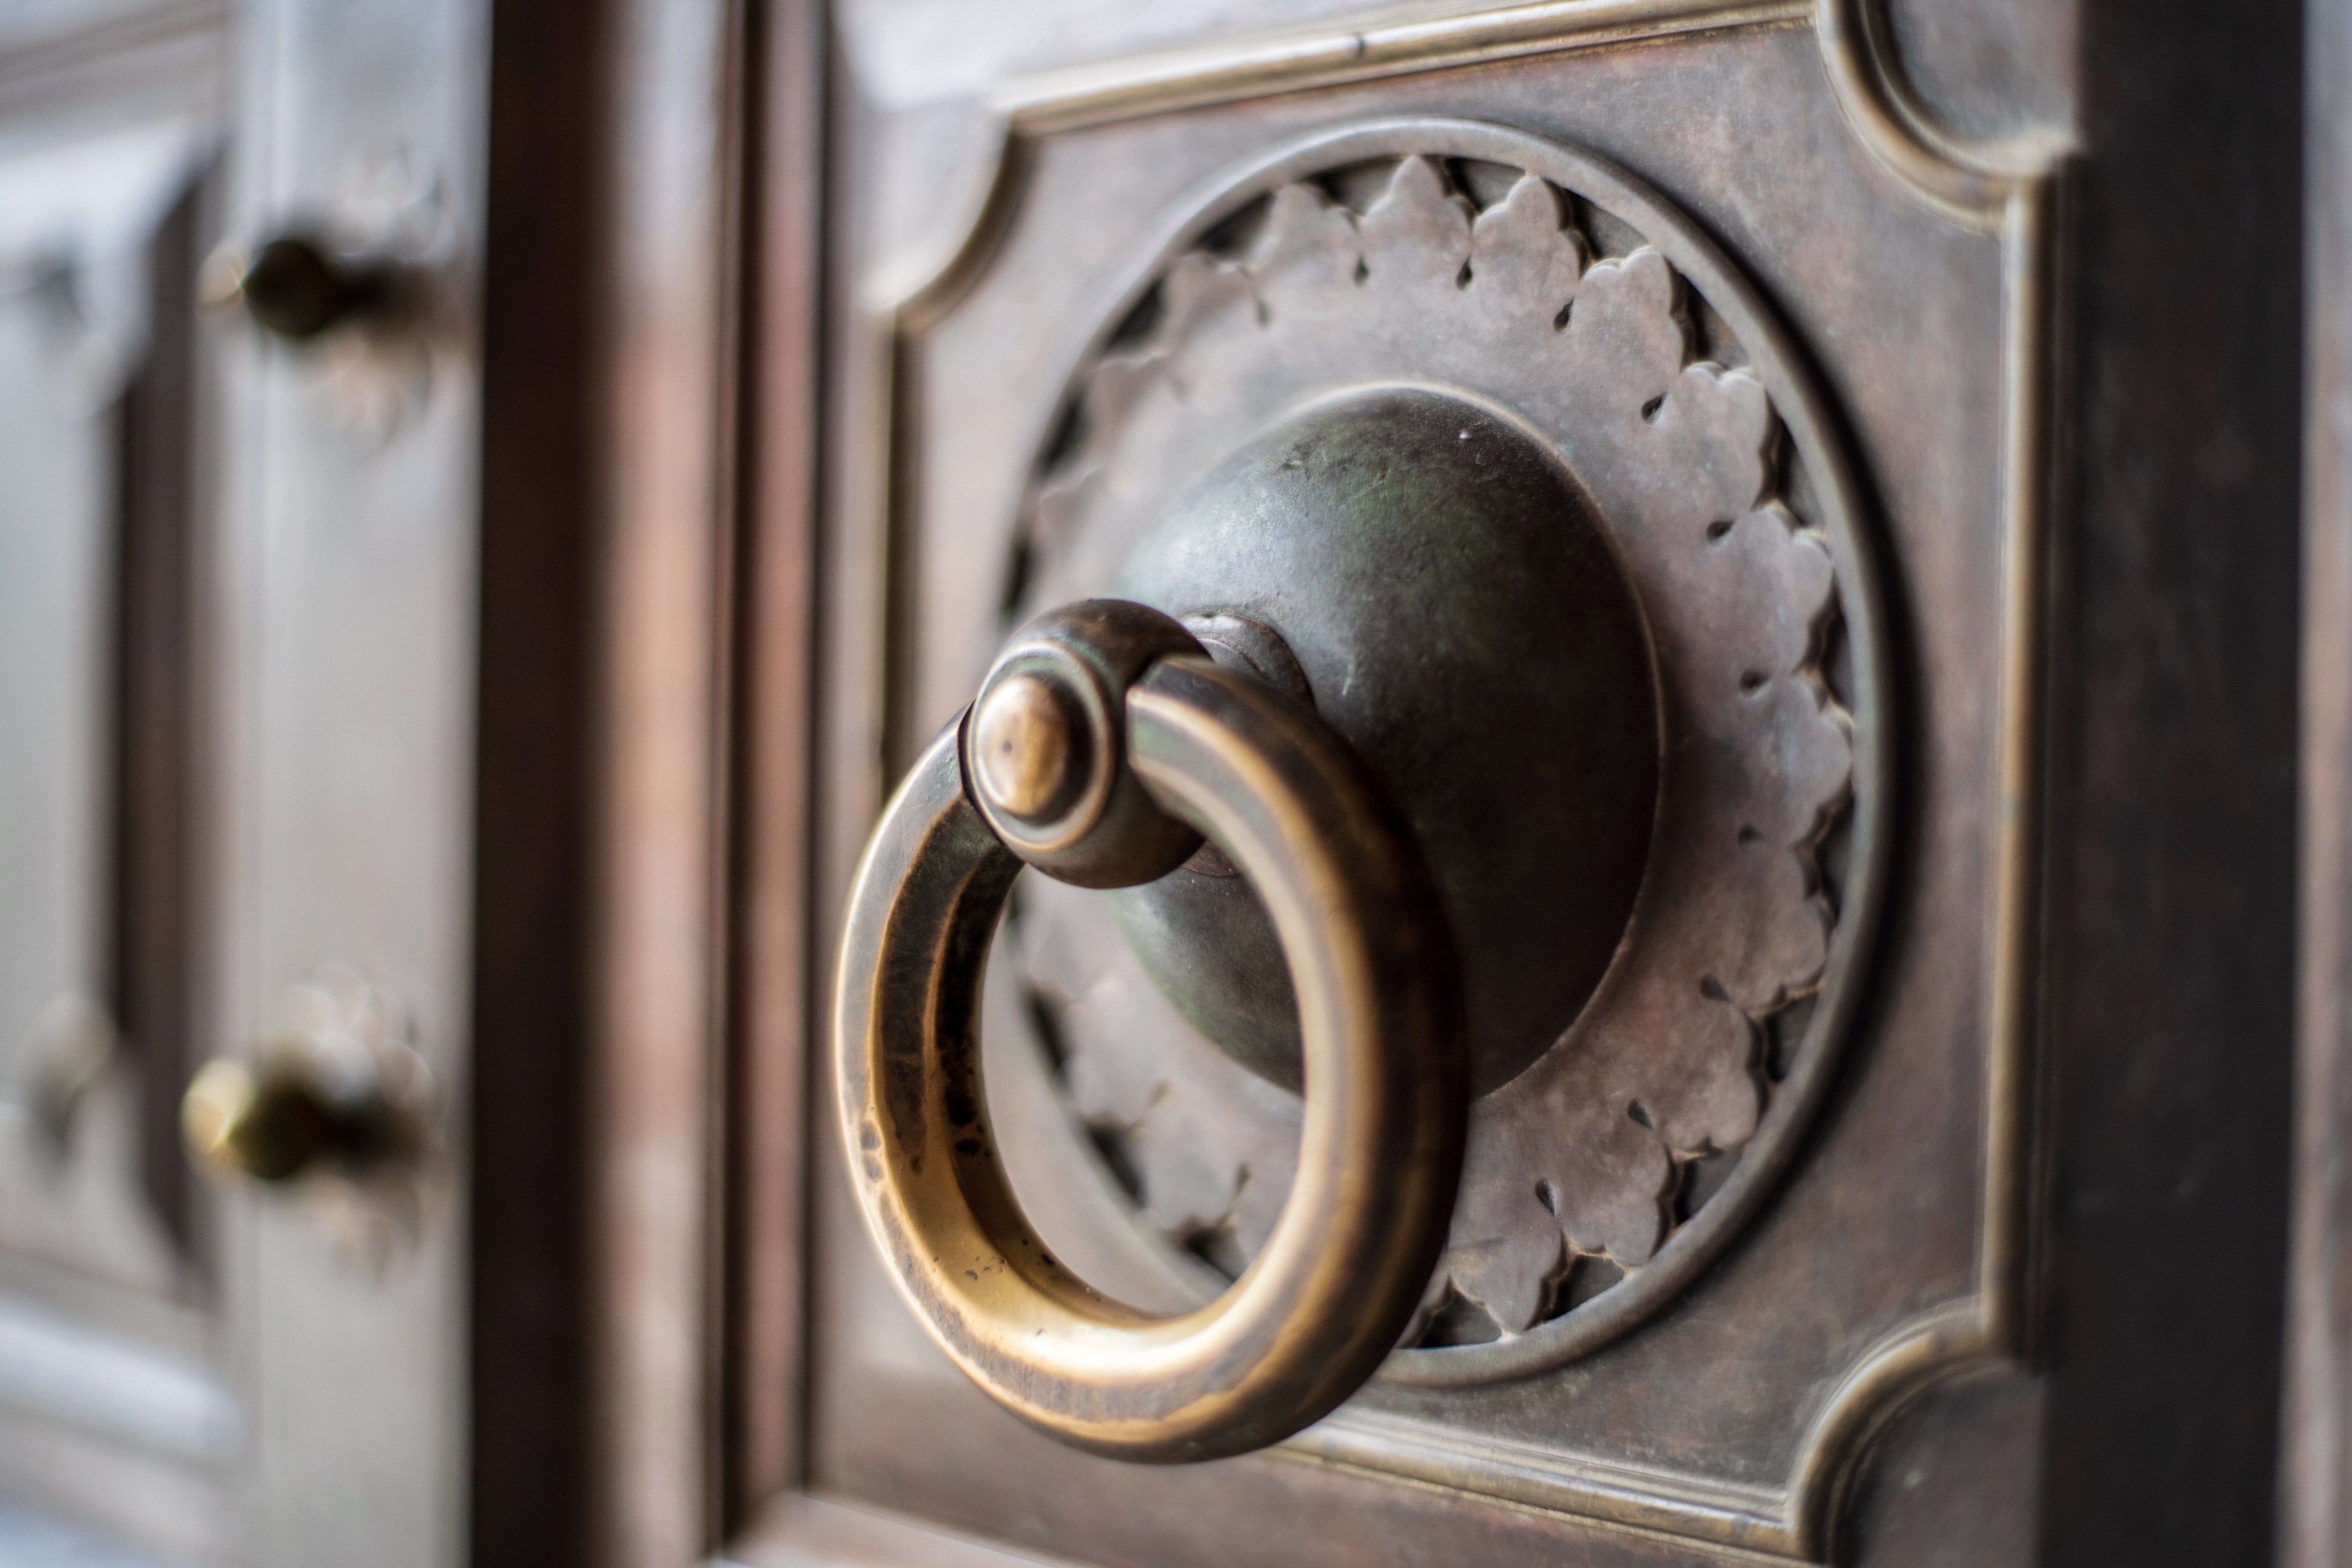
jaipur, amber, amer, ancient, architecture, art, asia, building, castle, colorful, culture, design, destination, detail, empire, famous, fort, ganesh, gate, gateway, heritage, historic, historical, history, holiday, india, islam, king, landmark, landscape, legend, maharajah, monument, mosaic, mosque, mughal, old, orange, ornament, ornate, palace, rajasthan, rajput, sightseeing, stone, structure, tourism, tourist, traditional, travel, door handle, Dead bolt, door, metal